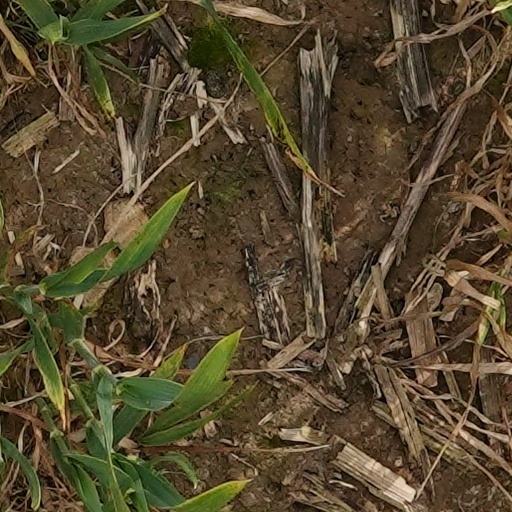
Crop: wheat